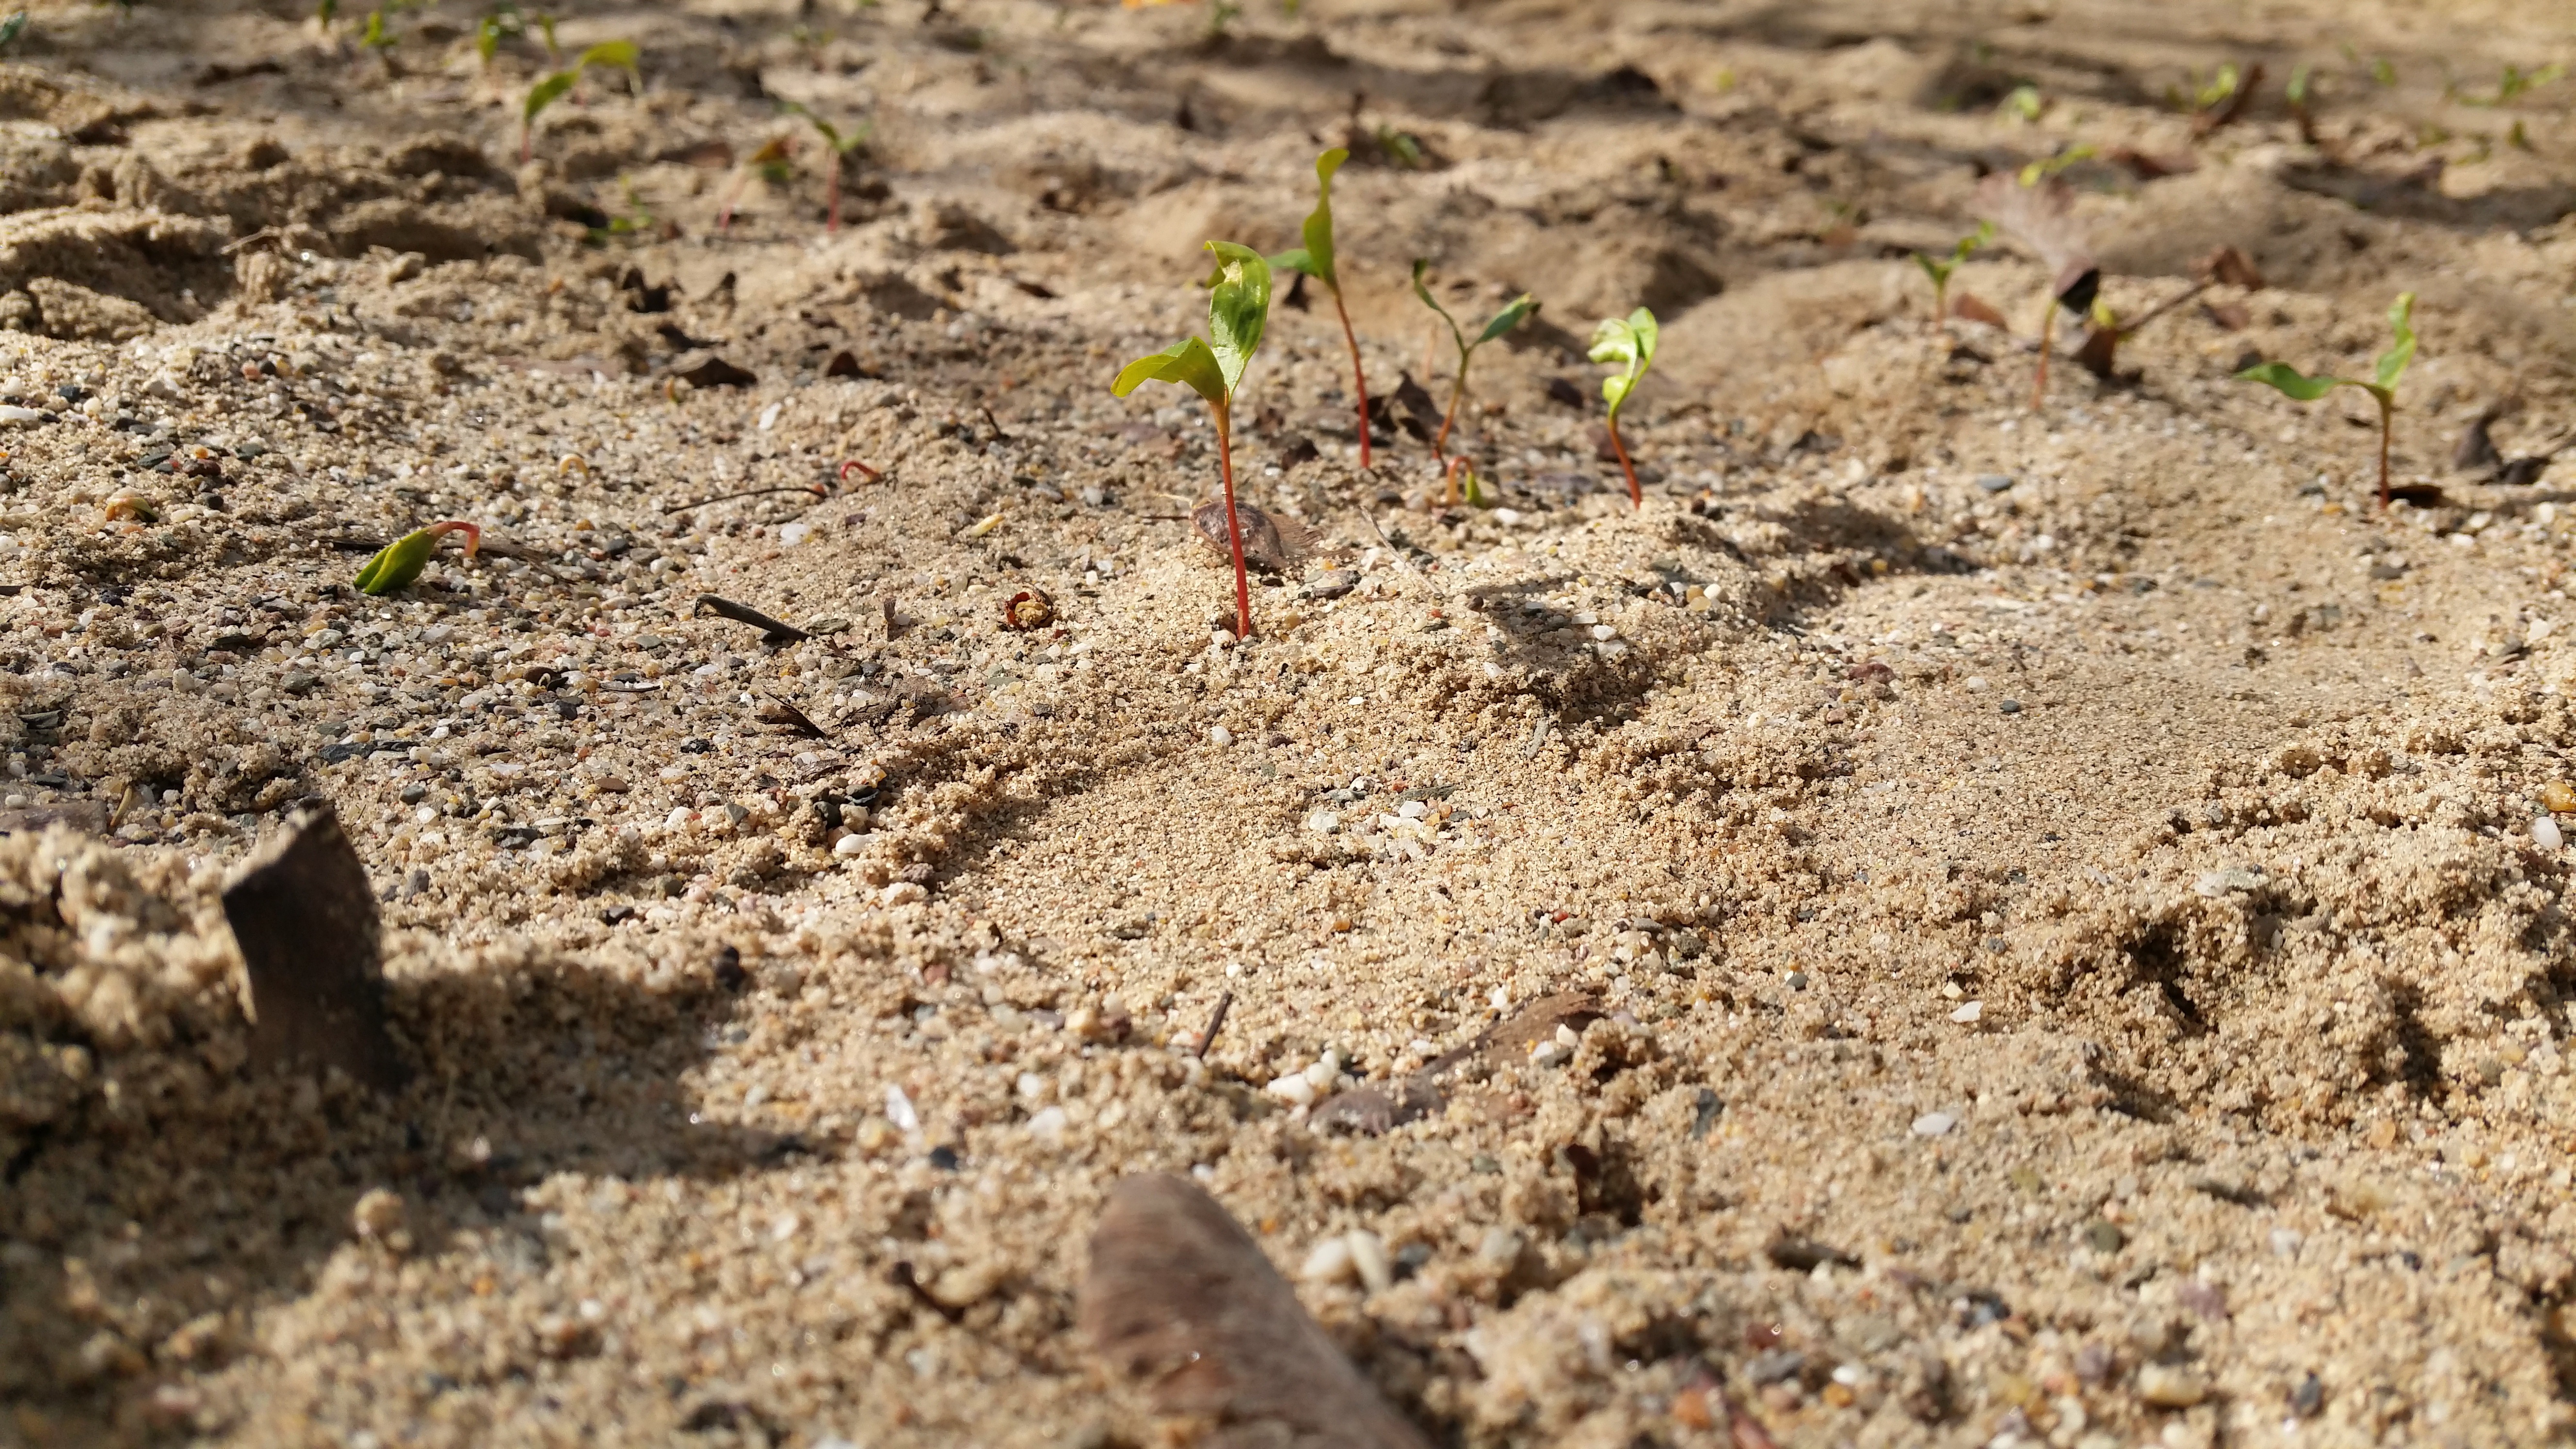
nature, plant, field, spring, grow, soil, maple, sprout, april, drought, slip, geological phenomenon